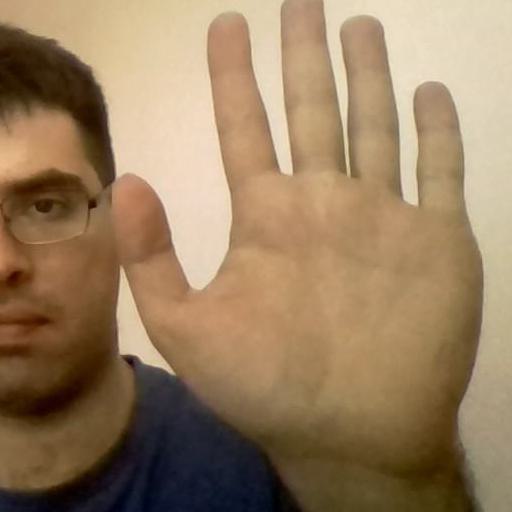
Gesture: palm